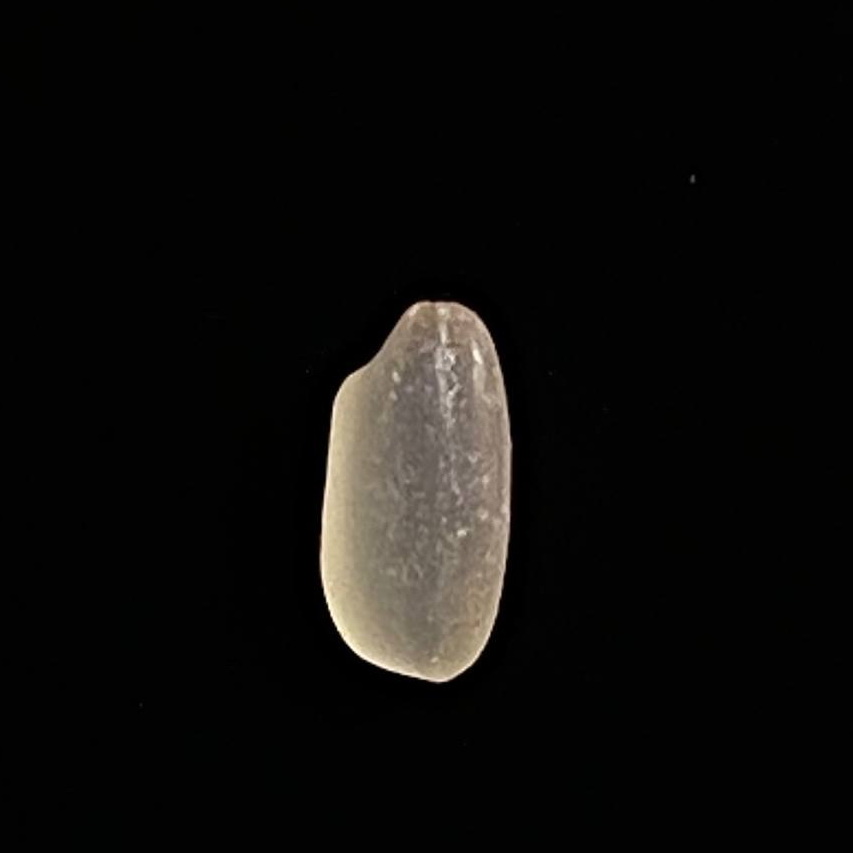
Rice variety: Gutisharna